Ghent Altarpiece

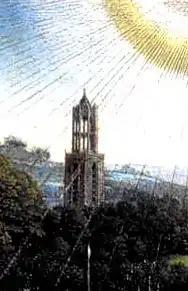
View of Utrecht Cathedral from the central inner panel

The polyptych differs in a number of aspects from the other paintings attributed to Jan van Eyck, not least in scale. It is the only one of his works intended for public, rather than private, worship and display. Van Eyck pays as much attention to the beauty of earthly things as to the religious themes. The clothes and jewels, the fountain, nature surrounding the scene, the churches and landscape in the background – are all painted with remarkable detail. The landscape is rich with vegetation, which is observed with an almost scientific accuracy, and much of it non-European.